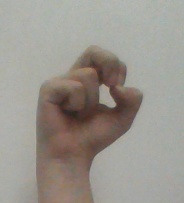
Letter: gaaf